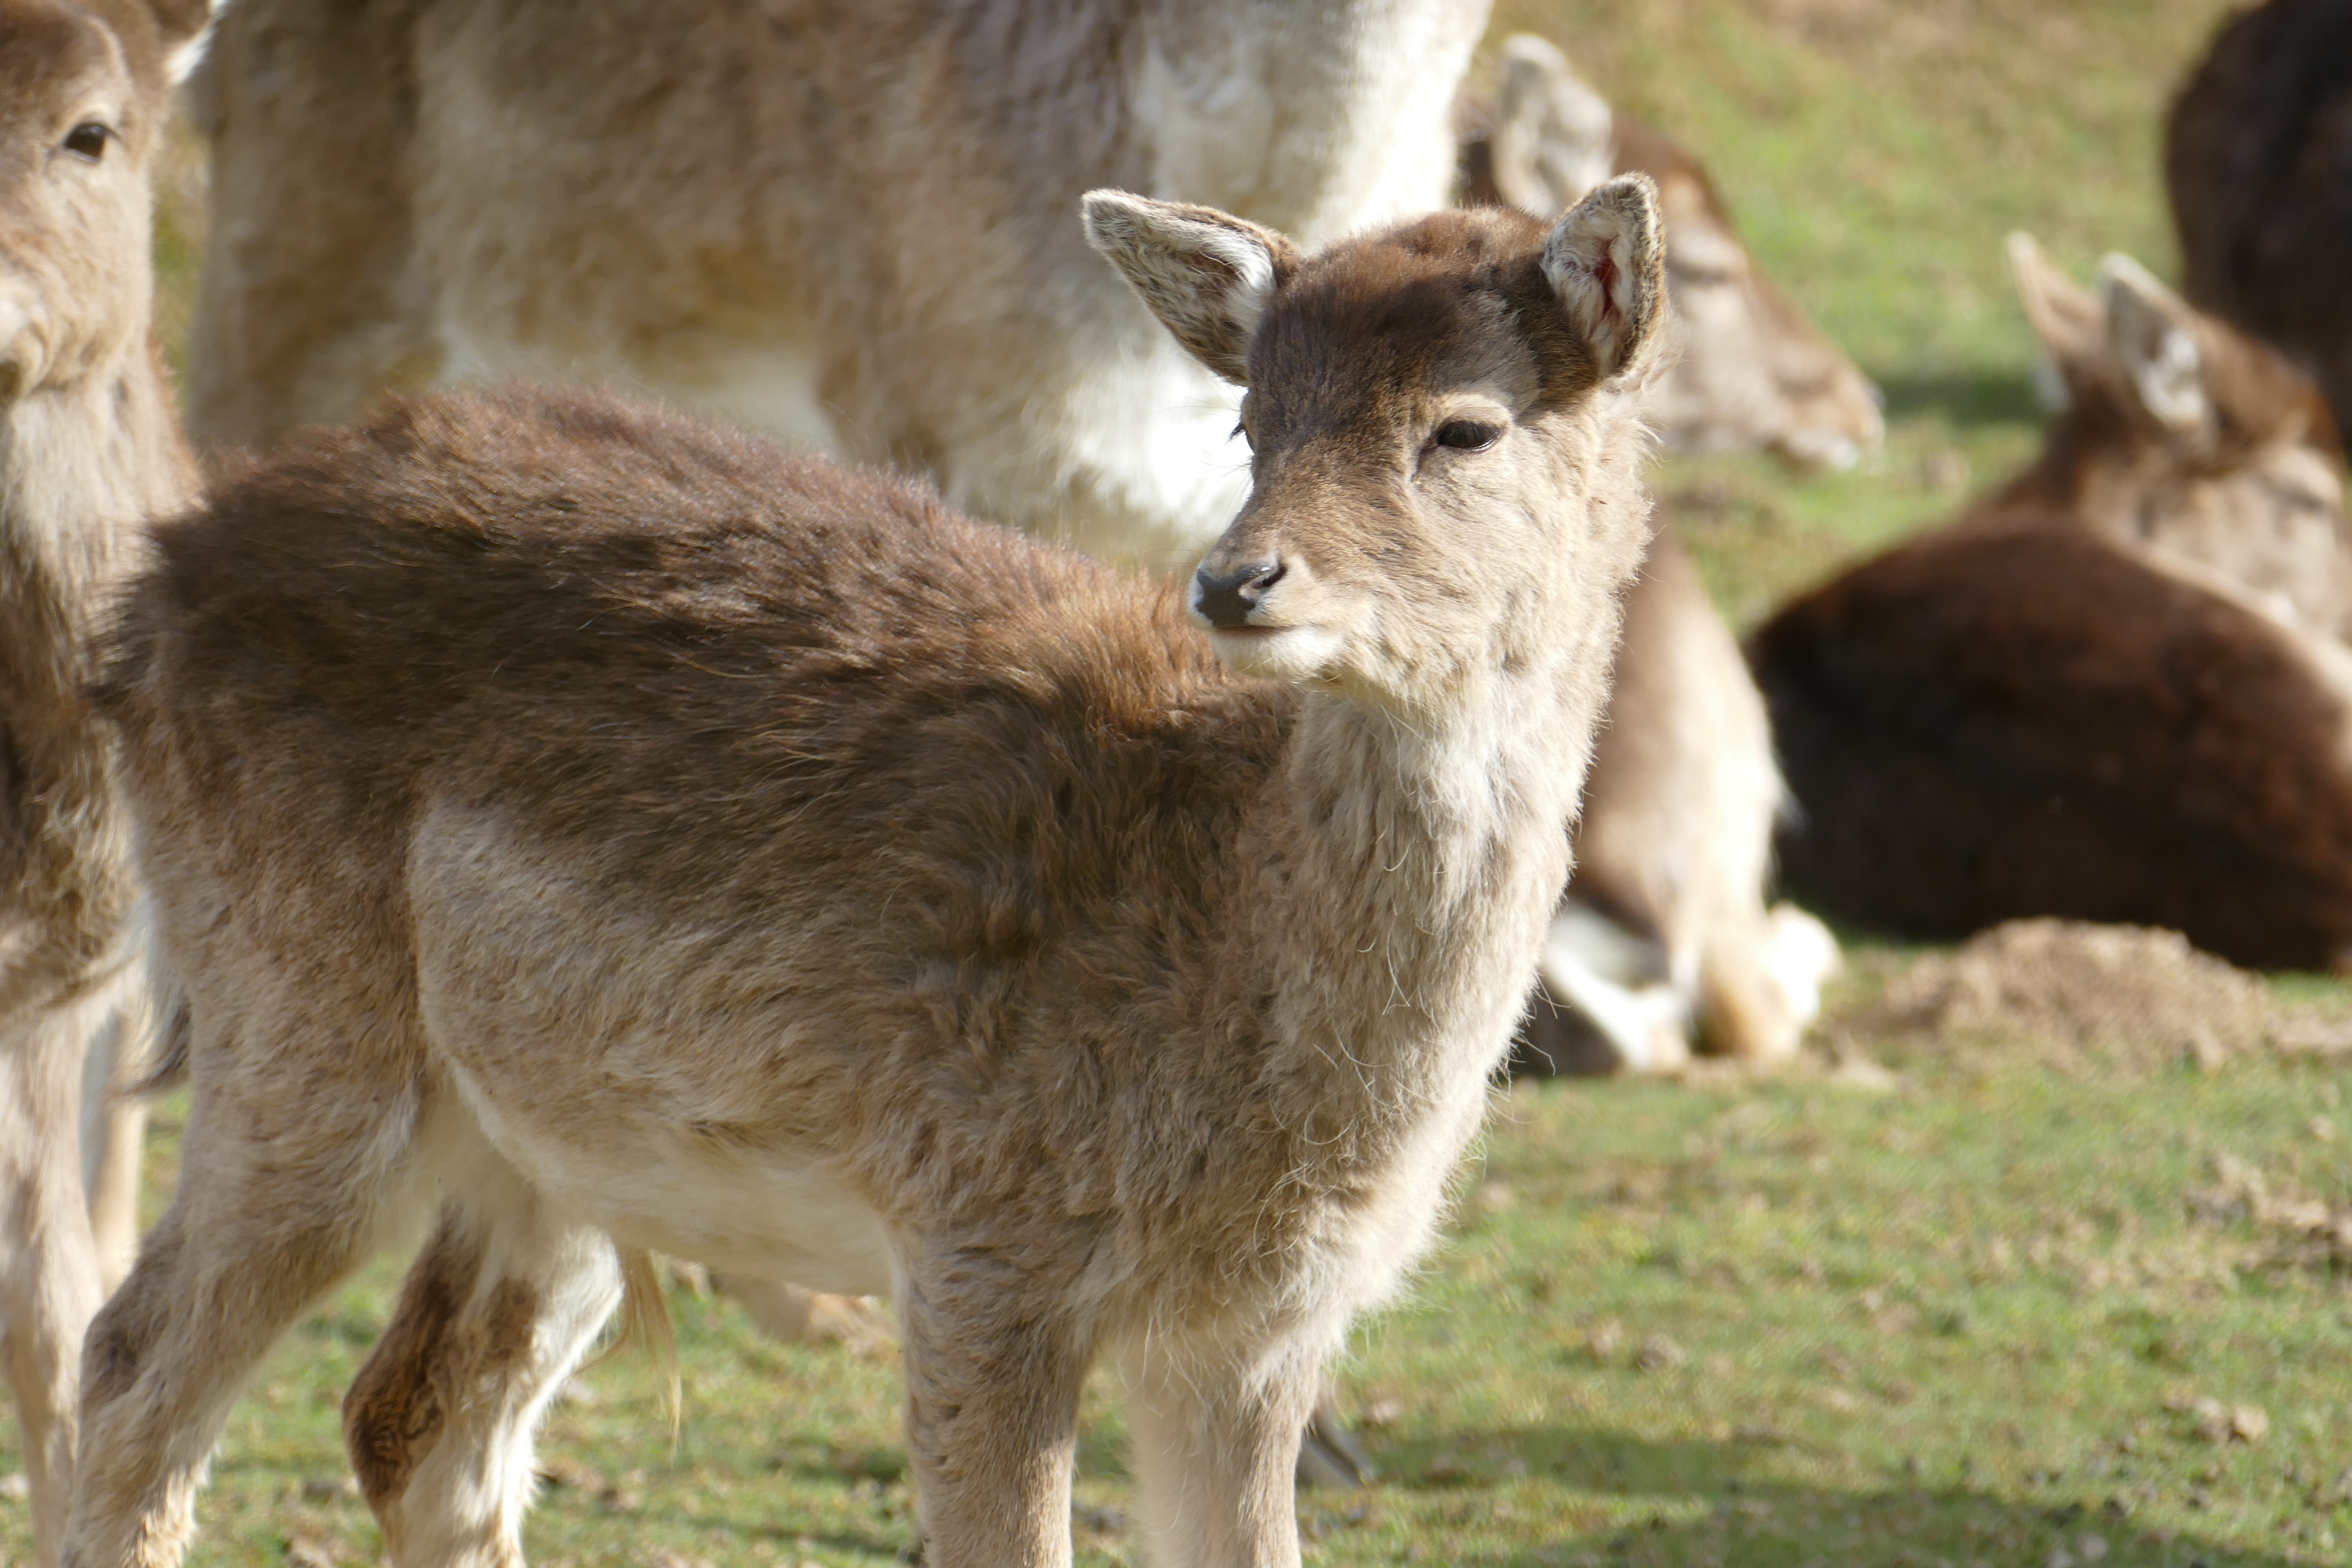
nature, wildlife, wild, zoo, mammal, fauna, animals, vertebrate, roe deer, kitz